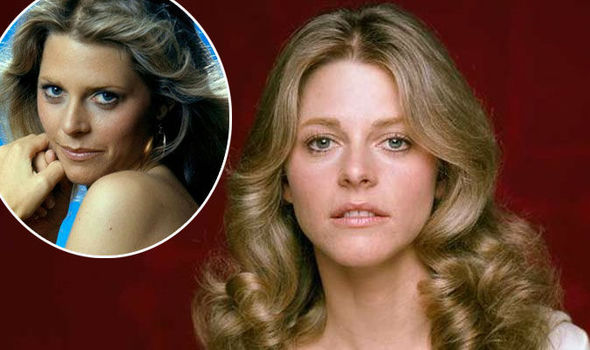
Gender: women